Bowhill House

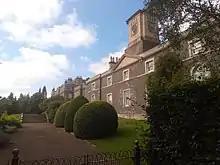
Bowhill House

Bowhill House is a historic house near Bowhill at Selkirk in the Scottish Borders area of Scotland. It is a member of the Historic Houses Association, and is one of the homes of the Duke of Buccleuch. The house is protected as a Category A listed building, and the grounds are listed on the Inventory of Gardens and Designed Landscapes in Scotland.